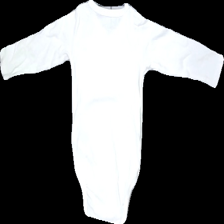
View: back
Type: Top
Category: Children
Brand: Not in the list
Brand text on label: Lupilu
Colors: White, Red
Material: 100% bomull
Pattern: Animal print
Cut: V-collar
Size: 74
Season: All
Price range: 50-100
Recommended usage: Reuse
Description: body med tryck